Freeman Gosden

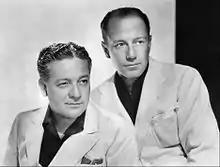
Freeman Gosden at right with Charles Correll, 1939.

Freeman Fisher "Gozzie" Gosden (May 5, 1899 – December 10, 1982) was an American radio comedian, actor and pioneer in the development of the situation comedy form. He is best known for his work in the "Amos 'n' Andy" radio series.